Global Biodiversity Information Facility

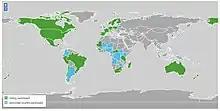
GBIF's 'Participants' are nations and organizations that collaborate to advance free and open access to biodiversity data. Map: Participant nations .

The Global Biodiversity Information Facility (GBIF) is an international organisation that focuses on making scientific data on biodiversity available via the Internet using web services. The data are provided by many institutions from around the world; GBIF's information architecture makes these data accessible and searchable through a single portal. Data available through the GBIF portal are primarily distribution data on plants, animals, fungi, and microbes for the world, and scientific names data.